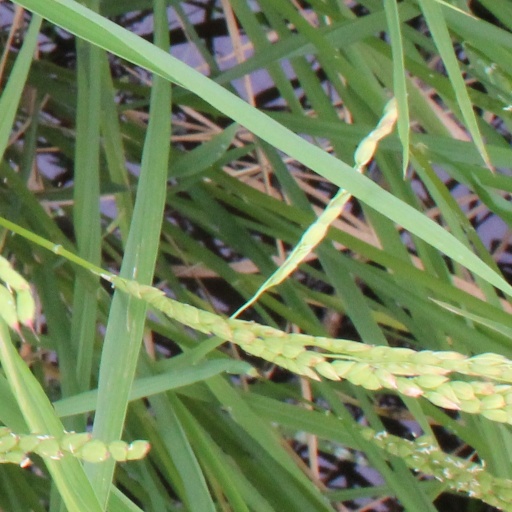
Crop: rice